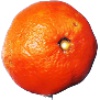
Label: clementine